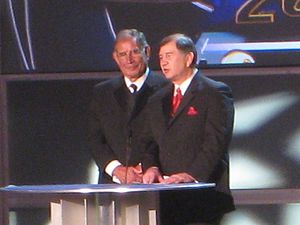
Jack Brisco
Jack (venstre) sammen med hans bror Gerald i marts 2008
Freddie Joe Brisco bedre kendt som Jack Brisco, var en amerikansk wrestler, der var populær i 1970'erne, og 1980'erne.